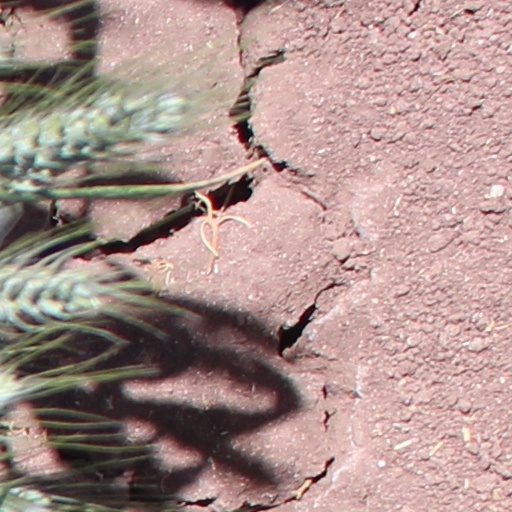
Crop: wheat